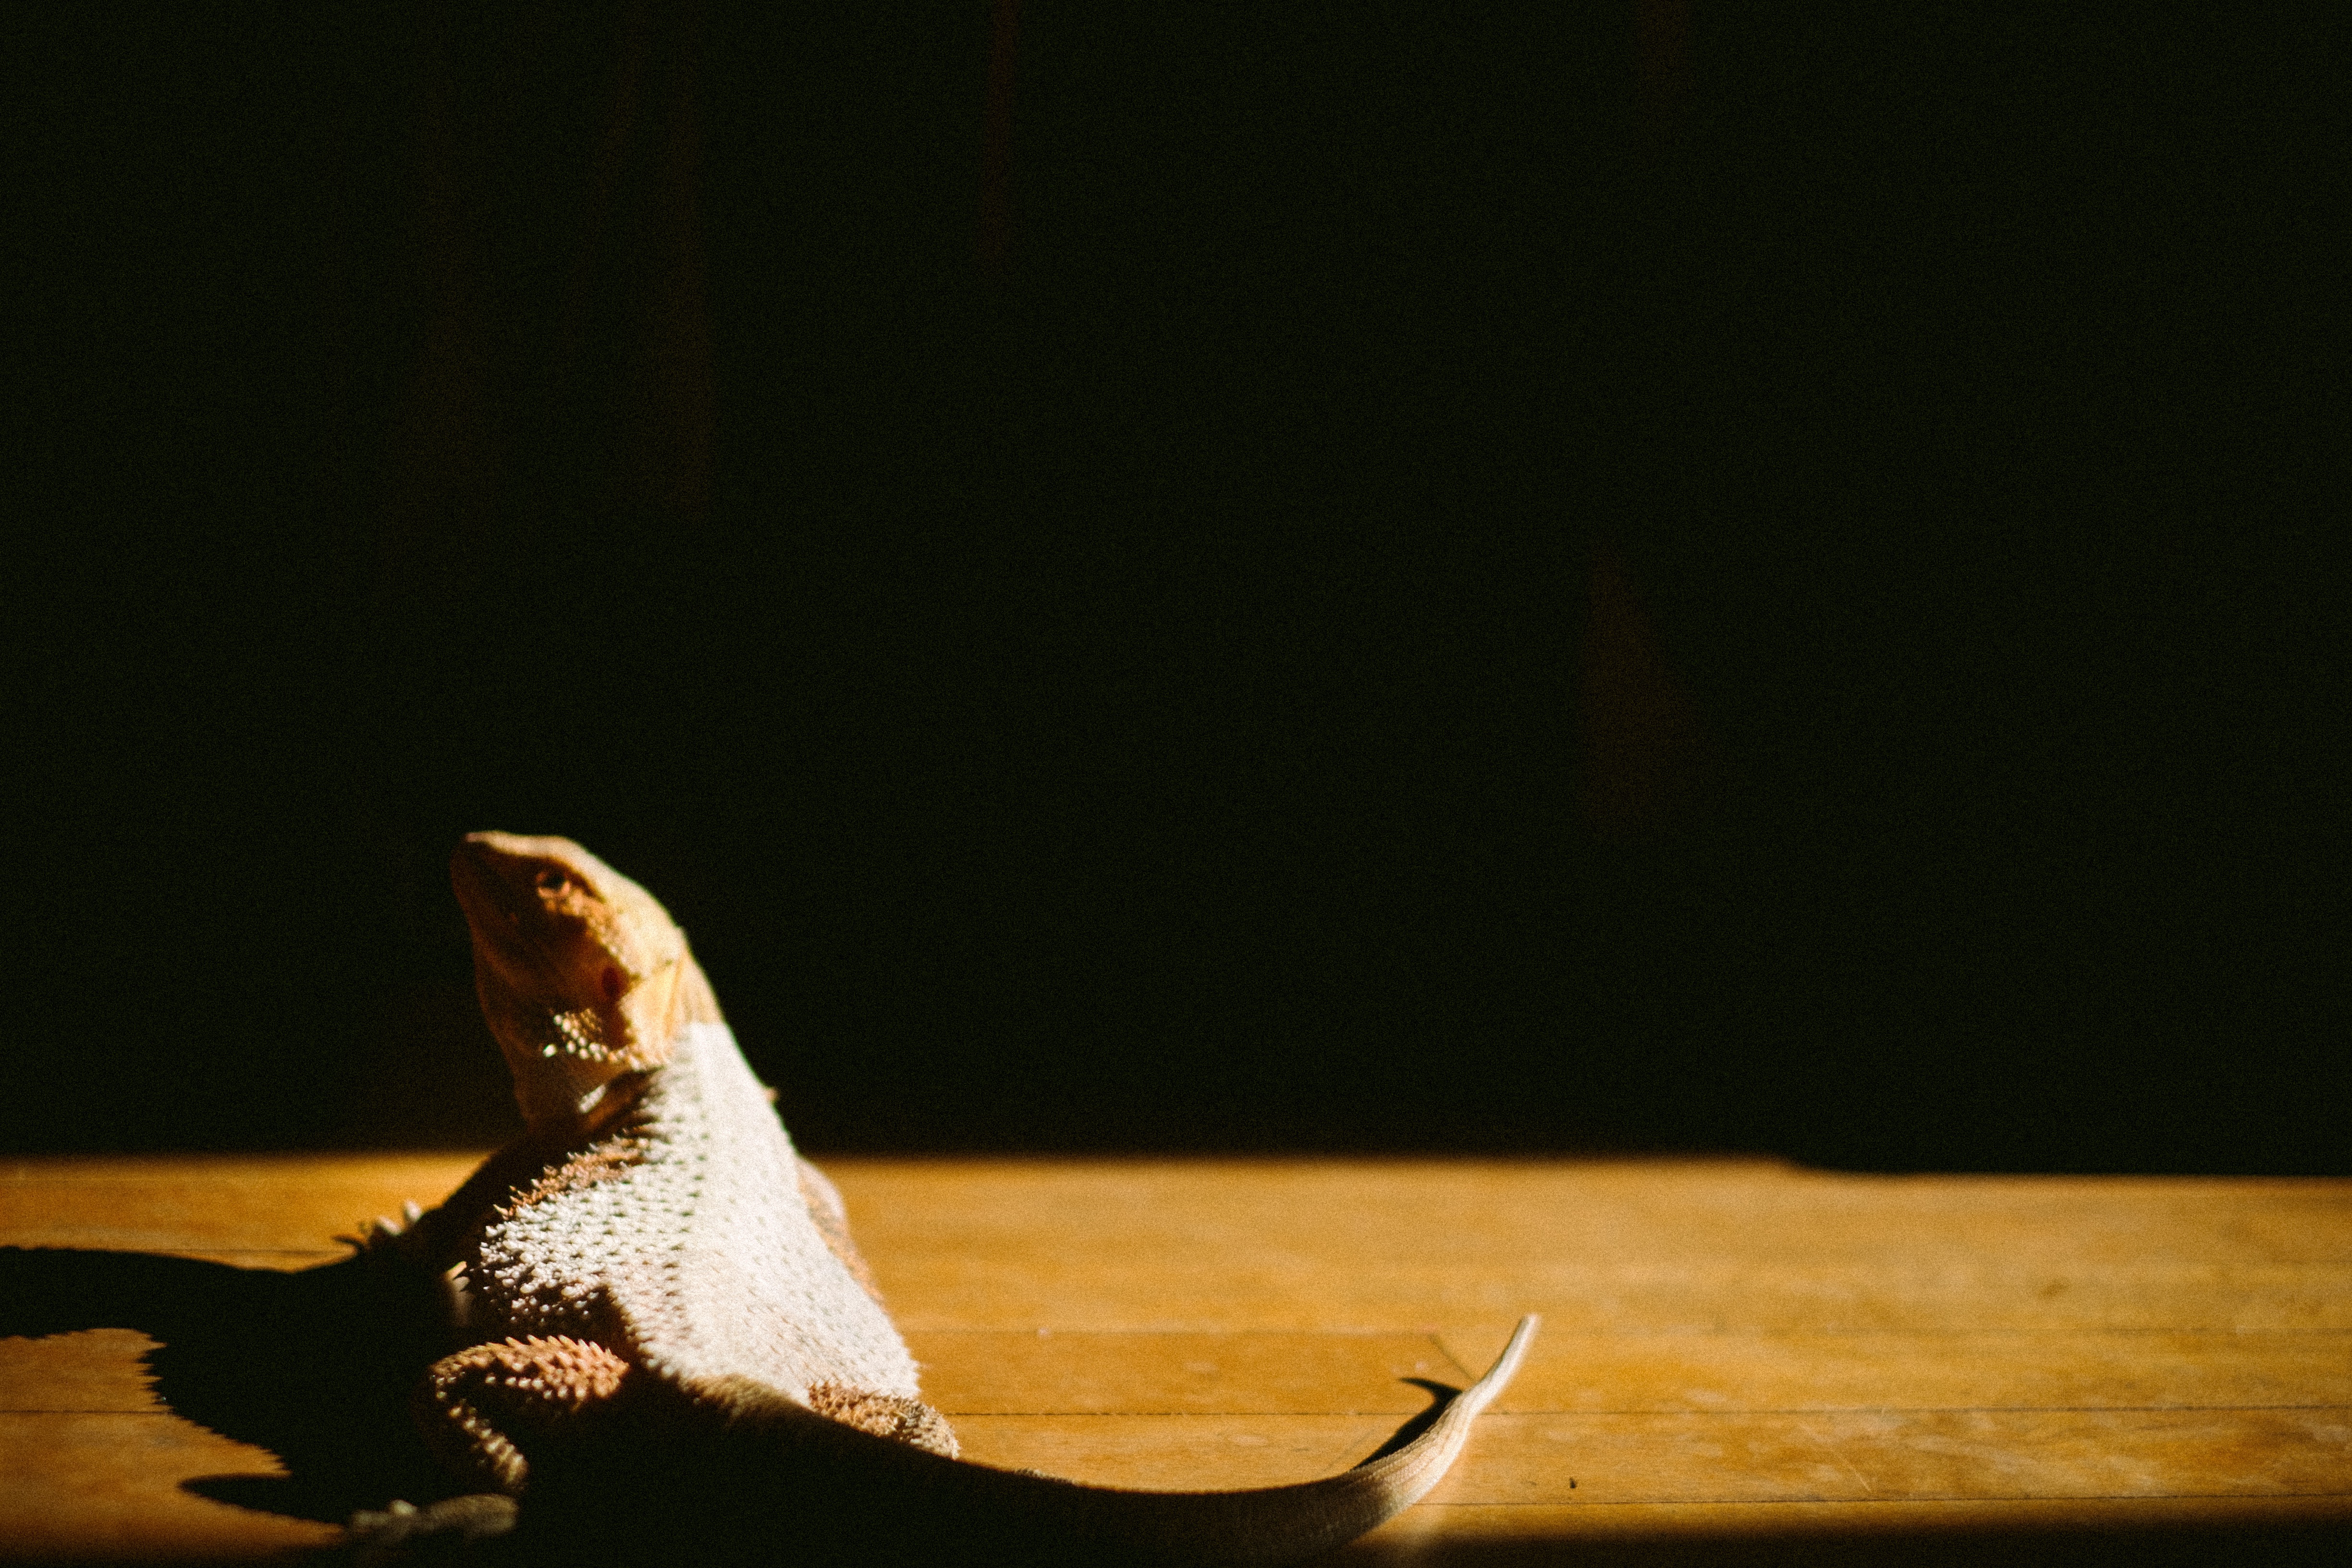
hand, wing, wood, night, darkness, black, macro photography